Answer in natural language. Considering the relative positions, where is blurry image (highlighted by a green box) with respect to brown colour countertop lx (highlighted by a blue box)? Choose between the following options: above or below
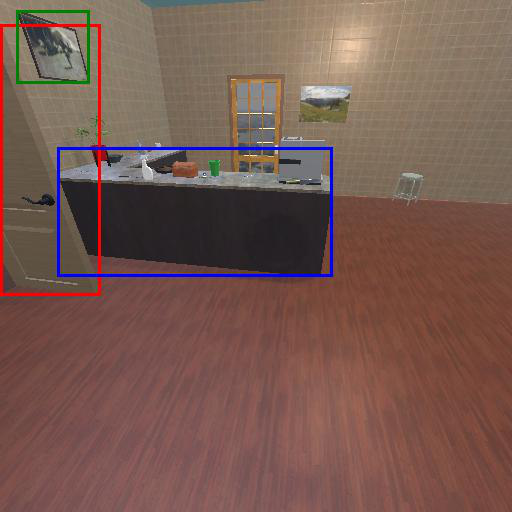
<answer>above</answer>